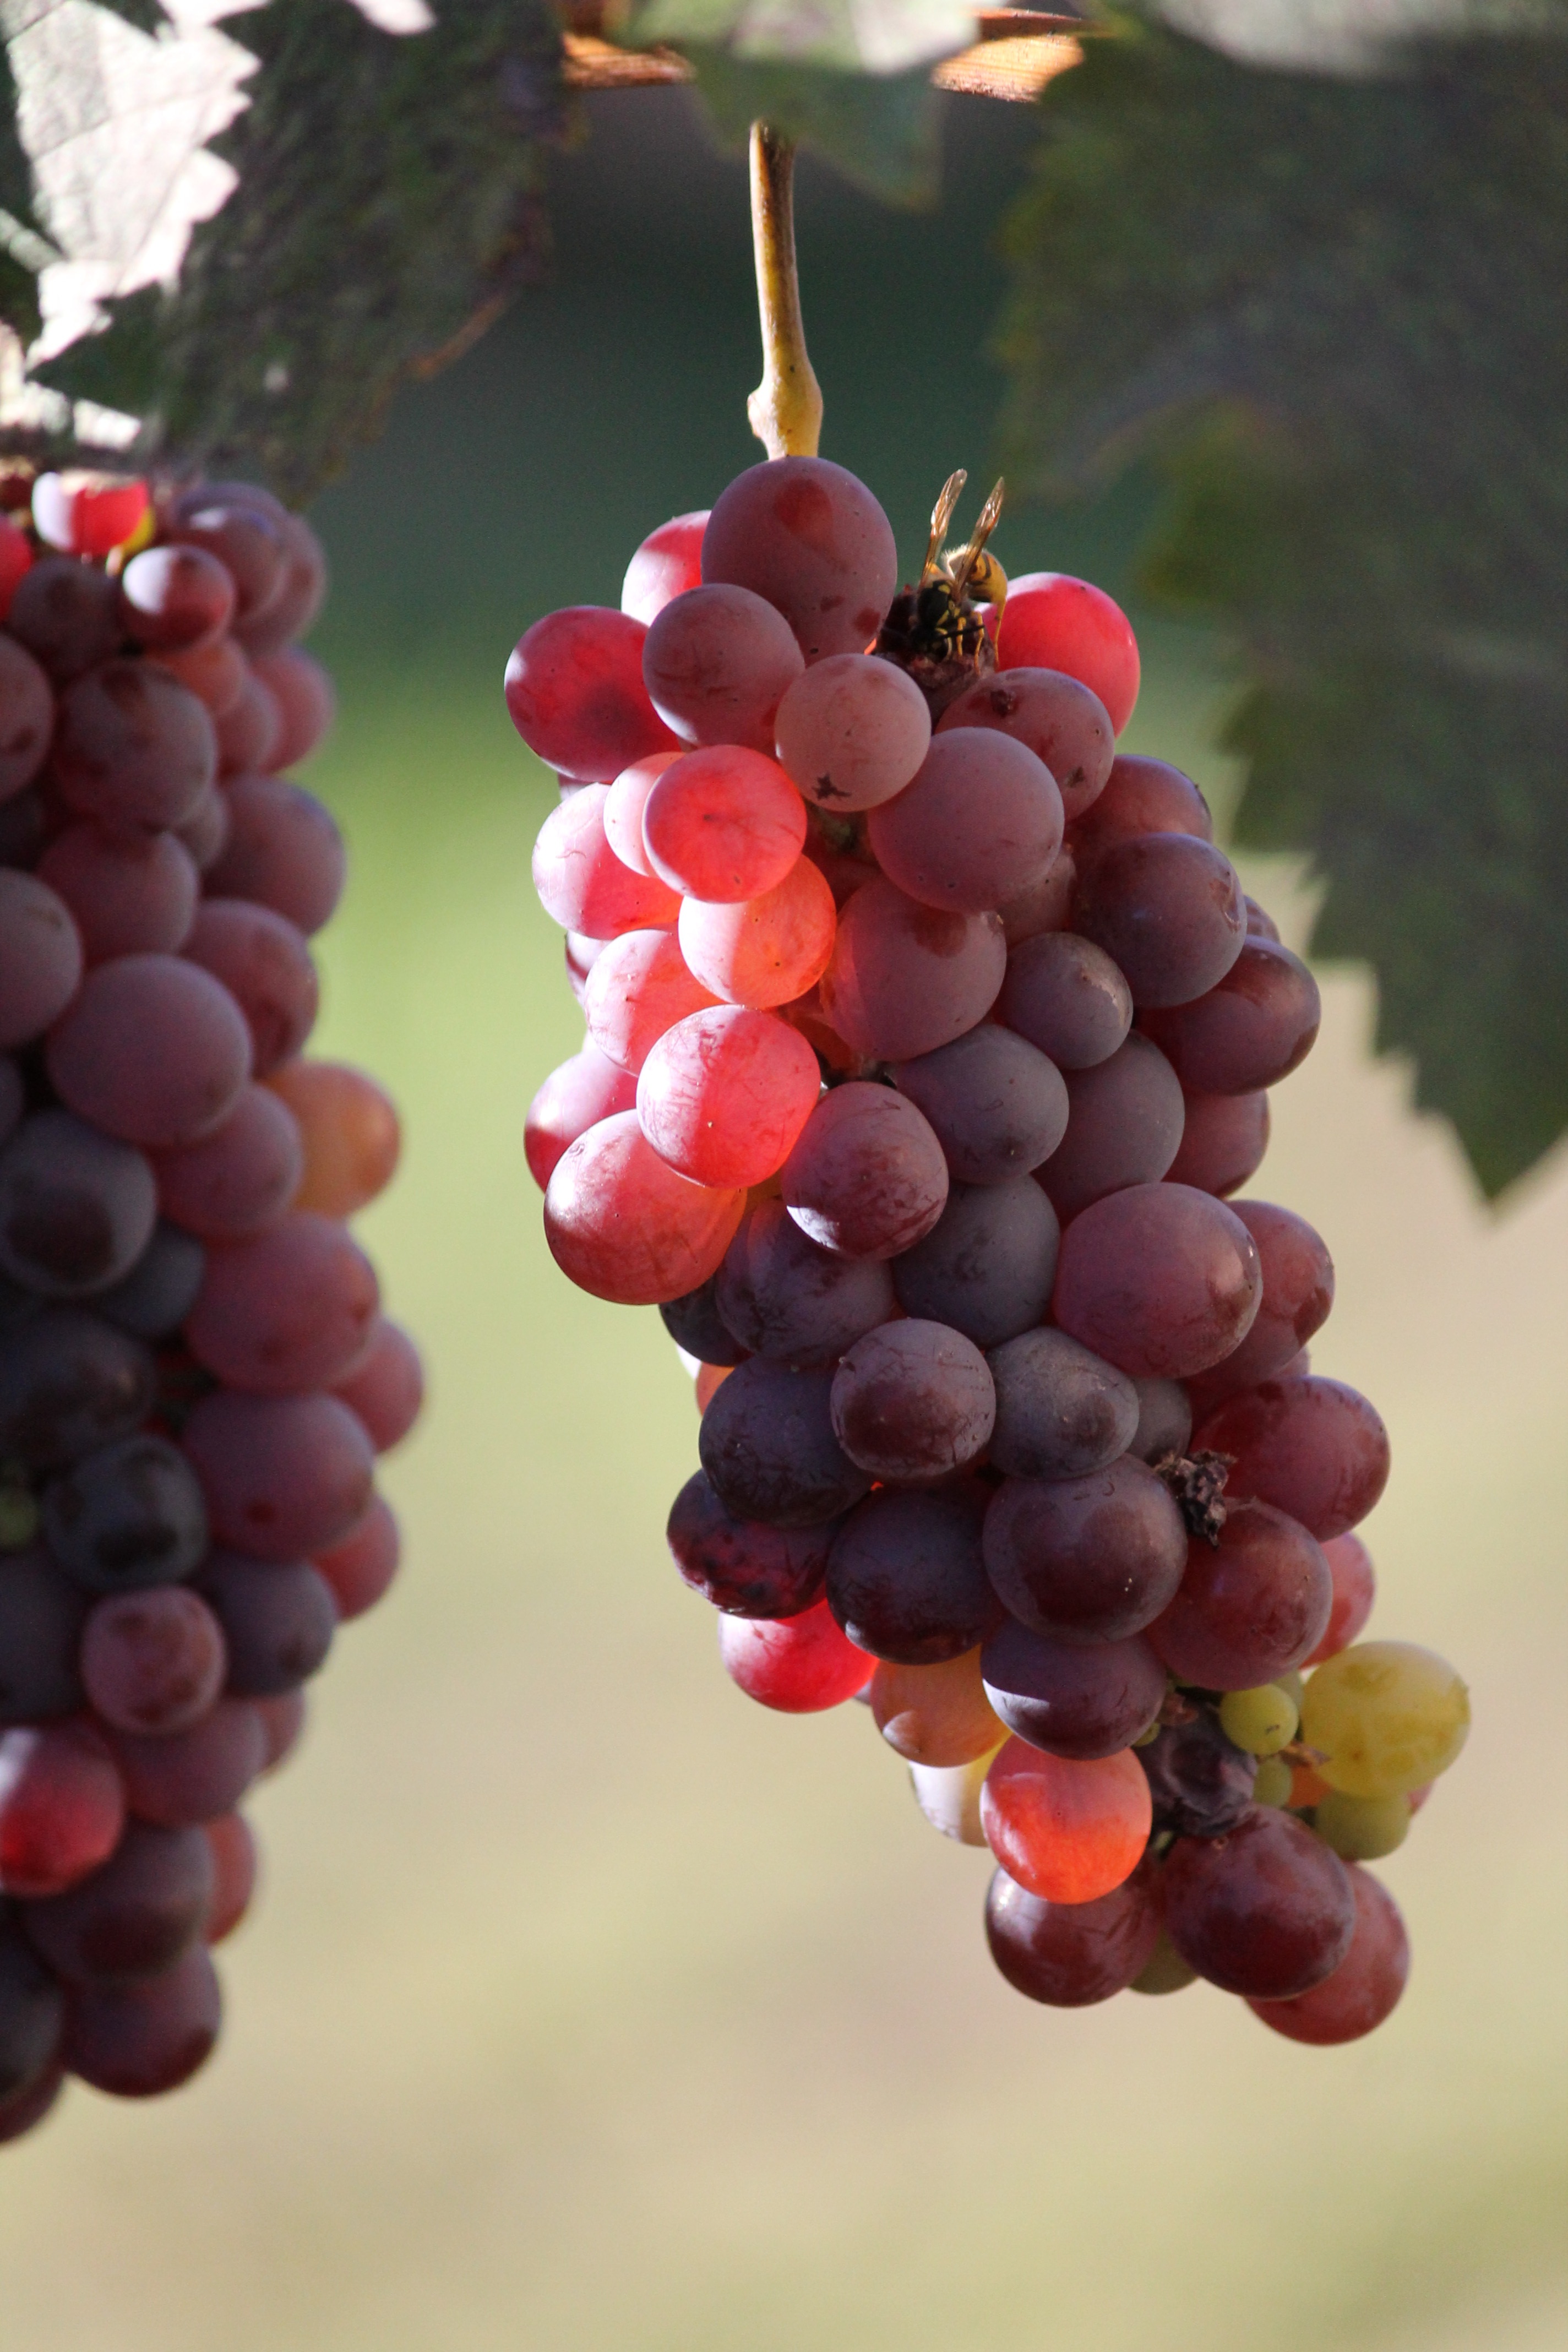
plant, grape, wine, vintage, fruit, sunlight, flower, food, produce, shrub, flowering plant, vitis, land plant, grapevine family, zante currant